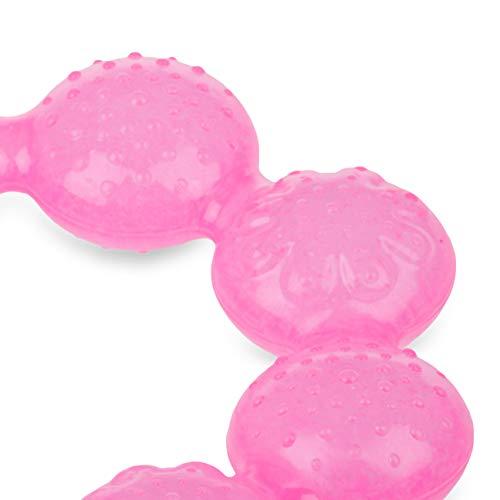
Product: Nuby IcyBite Soothing Ring Teether 2pk - Colors May Vary
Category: Baby Products | Baby Care | Pacifiers, Teethers & Teething Relief | Teethers
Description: Cool textured surfaces soothe, stimulate, and clean baby's gums.
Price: $5.40